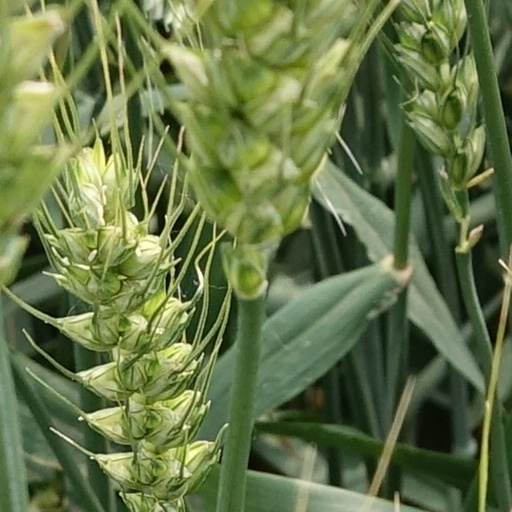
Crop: wheat